D. J. Carrasco

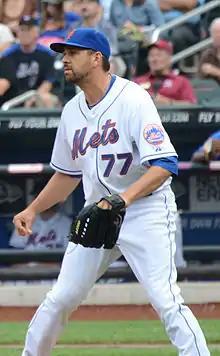
Carrasco with the New York Mets

Daniel J "D. J." Carrasco (born April 12, 1977) is an American former professional baseball pitcher. He most recently served as the pitching coach of the Syracuse Mets.